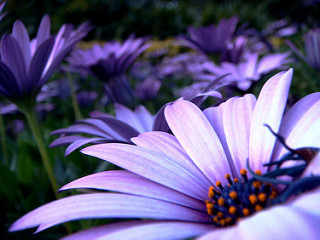
Flower: daisy